Kourisodon

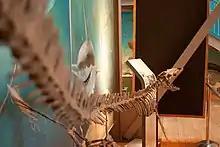
Restored skeleton

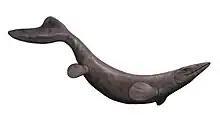
Life reconstruction

Kourisodon (from the Greek κουρίς "kourís" + ὀδών "odon", "razor tooth") is an extinct genus of mosasaur. Fossils have been found from Vancouver Island in British Columbia, Canada, as well as from the Izumi Group of Japan. These finds date back to the late Santonian stage and the late Campanian to the late Maastrichtian, respectively, of the Late Cretaceous. "Kourisodon" was originally described as a member of the "Leiodontini", more recently as a "Clidastine".